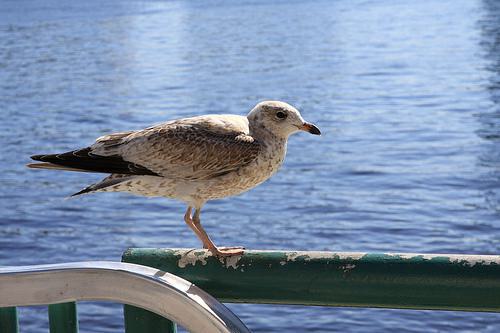
A photo of a herring gull